South African Class 7E

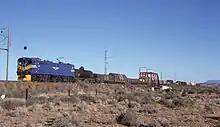
E7008 in "Blue Train" livery near Die Put in May 1985

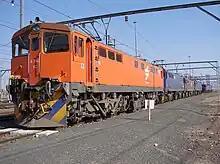
E7067 in Spoornet orange livery at Beaufort West in August 2007

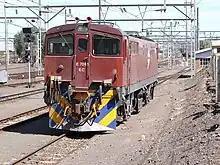
E7061 in Spoornet maroon livery at Beaufort West in September 2009

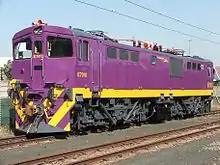
No. E7010 in PRASA’s Shosholoza Meyl livery at the Edwin Swales shops, Durban in June 2010

The 25 kV AC Class 7E electric locomotive was designed for the South African Railways (SAR) by the 50 /s Group, consisting of ACEC of Belgium, AEG-Telefunken and Siemens of Germany, Alsthom-Atlantique and Société MTE of France, and Brown, Boveri & Cie of Switzerland. The locomotives were built by Union Carriage & Wagon (UCW) in Nigel, Transvaal, which was the sub-contractor for mechanical components and assembly.